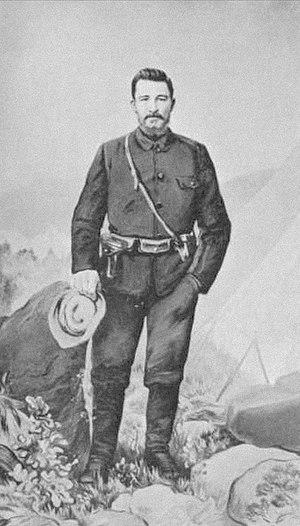
La seconde guerre des Boers, généralement désignée comme la guerre des Boers ou encore la guerre d'Afrique du Sud, la deuxième guerre anglo-boer et en afrikaans Boereoorlog ou Tweede Vryheidsoorlog, désigne le second conflit intervenu en Afrique du Sud du 11 octobre 1899 au 31 mai 1902, entre les Britanniques et les habitants des deux principales républiques boers indépendantes. Elle fait suite à la première guerre des Boers.
Christiaan Rudolf de Wet était un général boer qui s'est illustré durant la deuxième Guerre des Boers avant de devenir un homme politique d'Afrique du Sud et l'un des fondateurs du Parti national.